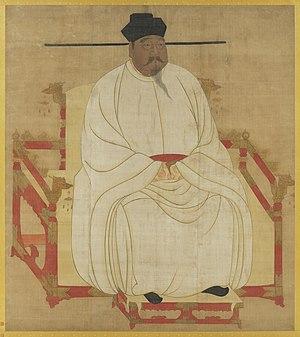
La dynastie Liao, également connue sous le nom d'Empire Khitan, est un empire d'Asie orientale qui a régné sur la Mongolie, une partie de la Russie orientale et du nord de la Chine continentale entre 907 et 1125. Elle a été fondée par le Khagan Khitan Yelü Abaoji à la suite de la chute de la dynastie chinoise Tang.
Cette page dresse une liste de personnalités nées au cours de l'année 927 :
La dynastie Song est une dynastie qui a régné en Chine entre 960 et 1279. Elle a succédé à la période des Cinq Dynasties et des Dix Royaumes et a été suivie par la dynastie Yuan. Il s'agit du premier gouvernement au monde à émettre des billets de banque. Cette dynastie a également vu la première désignation du vrai Nord à l'aide d'une boussole.
La dynastie Song est une dynastie impériale de Chine qui a succédé à la Période des Cinq Dynasties et des Dix Royaumes et précédé la dynastie Yuan, qui renverse les Song en 1279. Cette dynastie est divisée deux époques, les Song du Nord et les Song du Sud, qui sont séparées par la conquête du Nord de la Chine par la dynastie Jin en 1127. Entre ces deux périodes, la capitale impériale des Song passe de Bianjing vers Li'an.
Cette page dresse une liste de personnalités mortes au cours de l'année 976 :
Taizu, de son nom personnel Zhao Kuangyin, est le fondateur de la dynastie Song. Général, il est choisi par ses pairs pour être empereur. Son frère cadet Taizong lui succède.
Cette page concerne l'année 960 du calendrier julien.